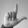
ASL letter: L